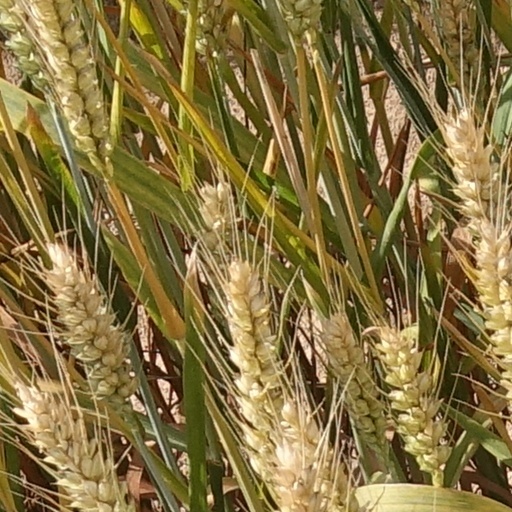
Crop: wheat